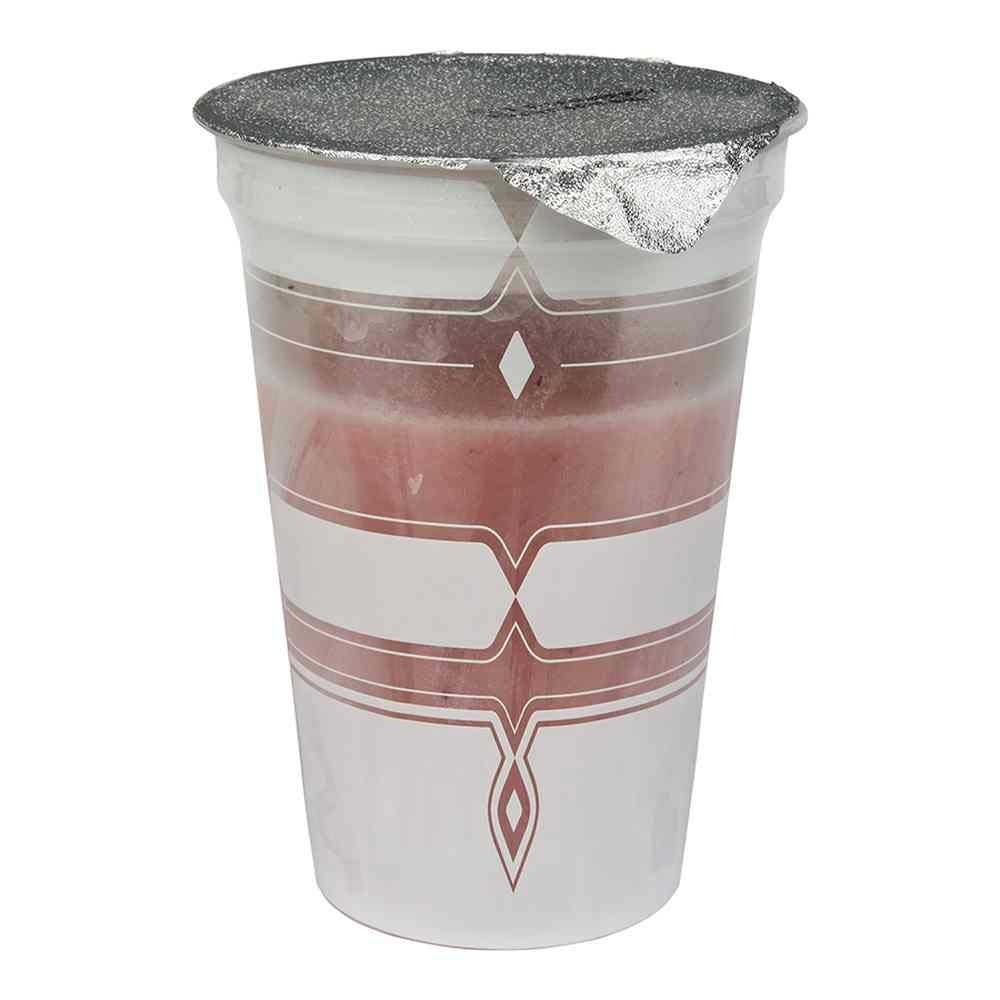
Item Name: Freal BTC1 Strawberry Banana Smoothie, 10 Fluid Ounce - 12 per case.
Bullet Point 1: Strawberry Banana Smoothie
Bullet Point 2: Ships frozen, CANNOT be cancelled after being processed.
Bullet Point 3: Fruit Juice
Product Description: freal frozen beverages are prepared using the freal blender and provide the consumer with the fresh milkshake, smoothie and cappuccino experience as part of an easy to use self serve program.
Value: 120.0
Unit: Fl Oz

Price: 63.345